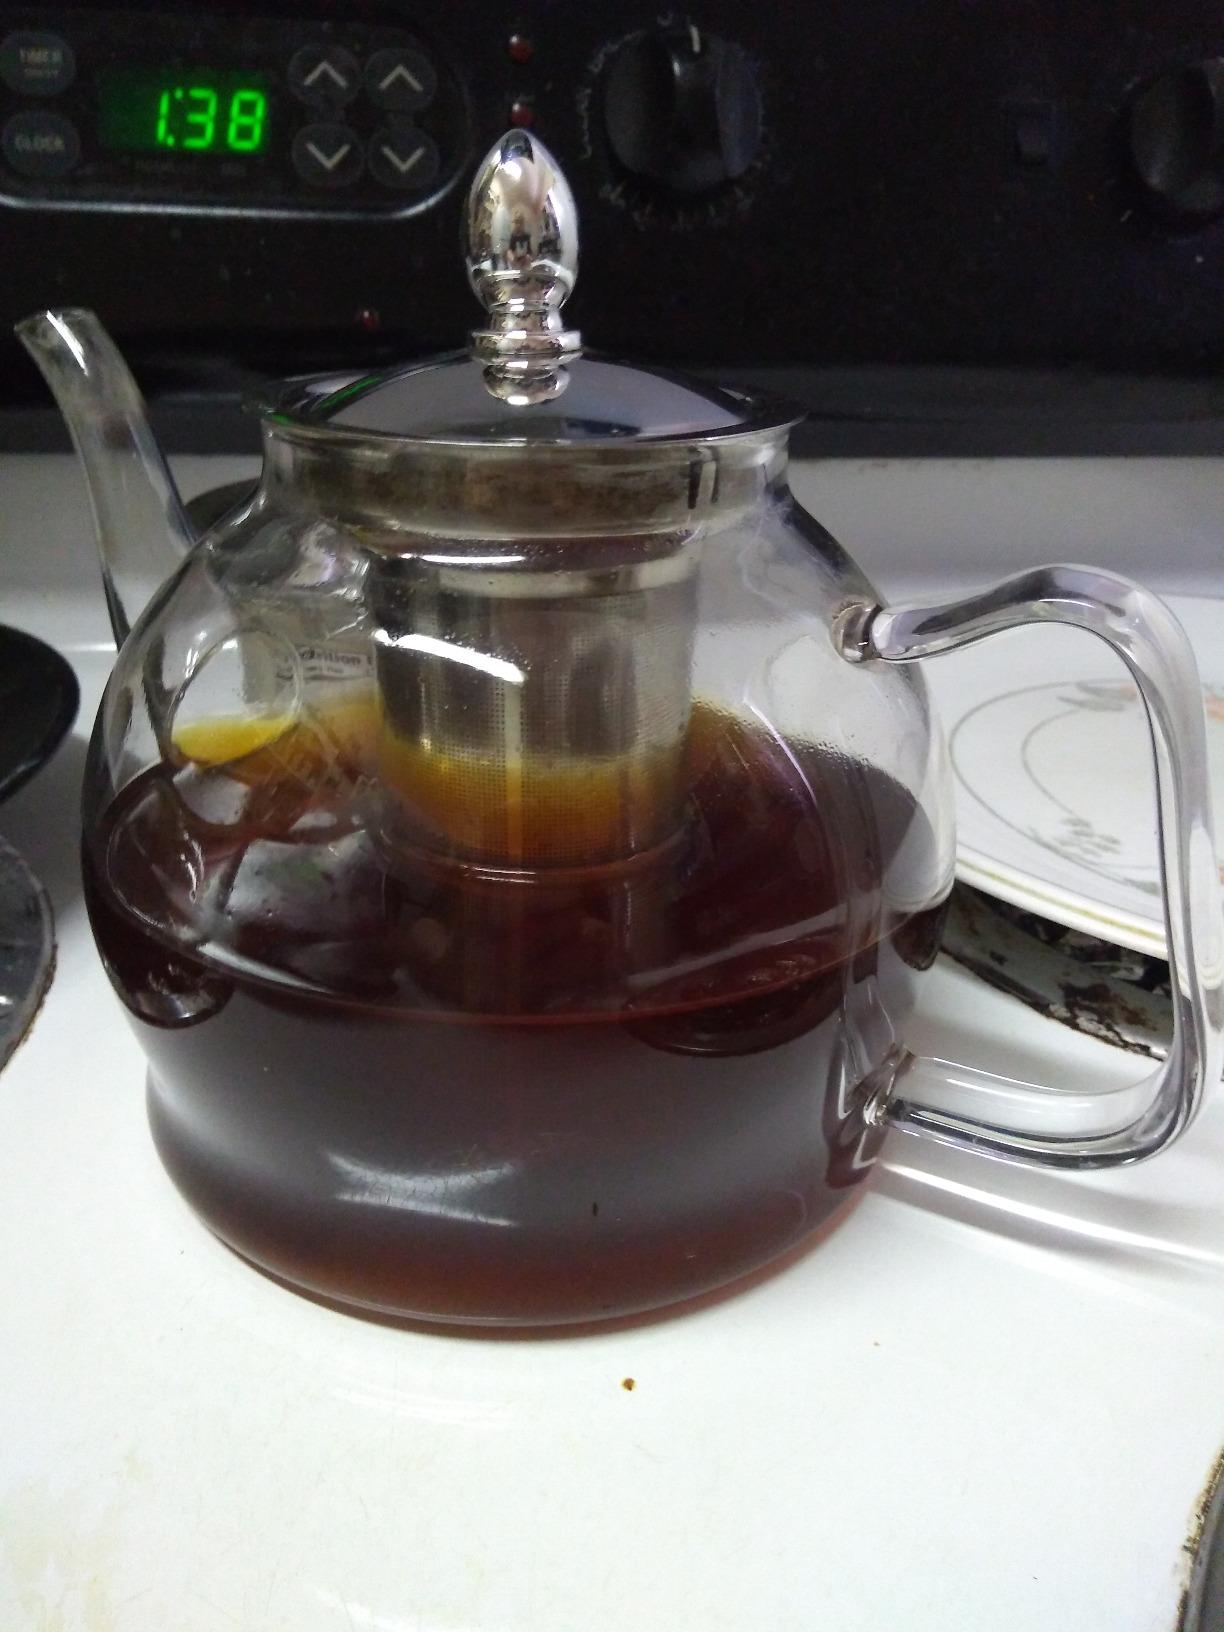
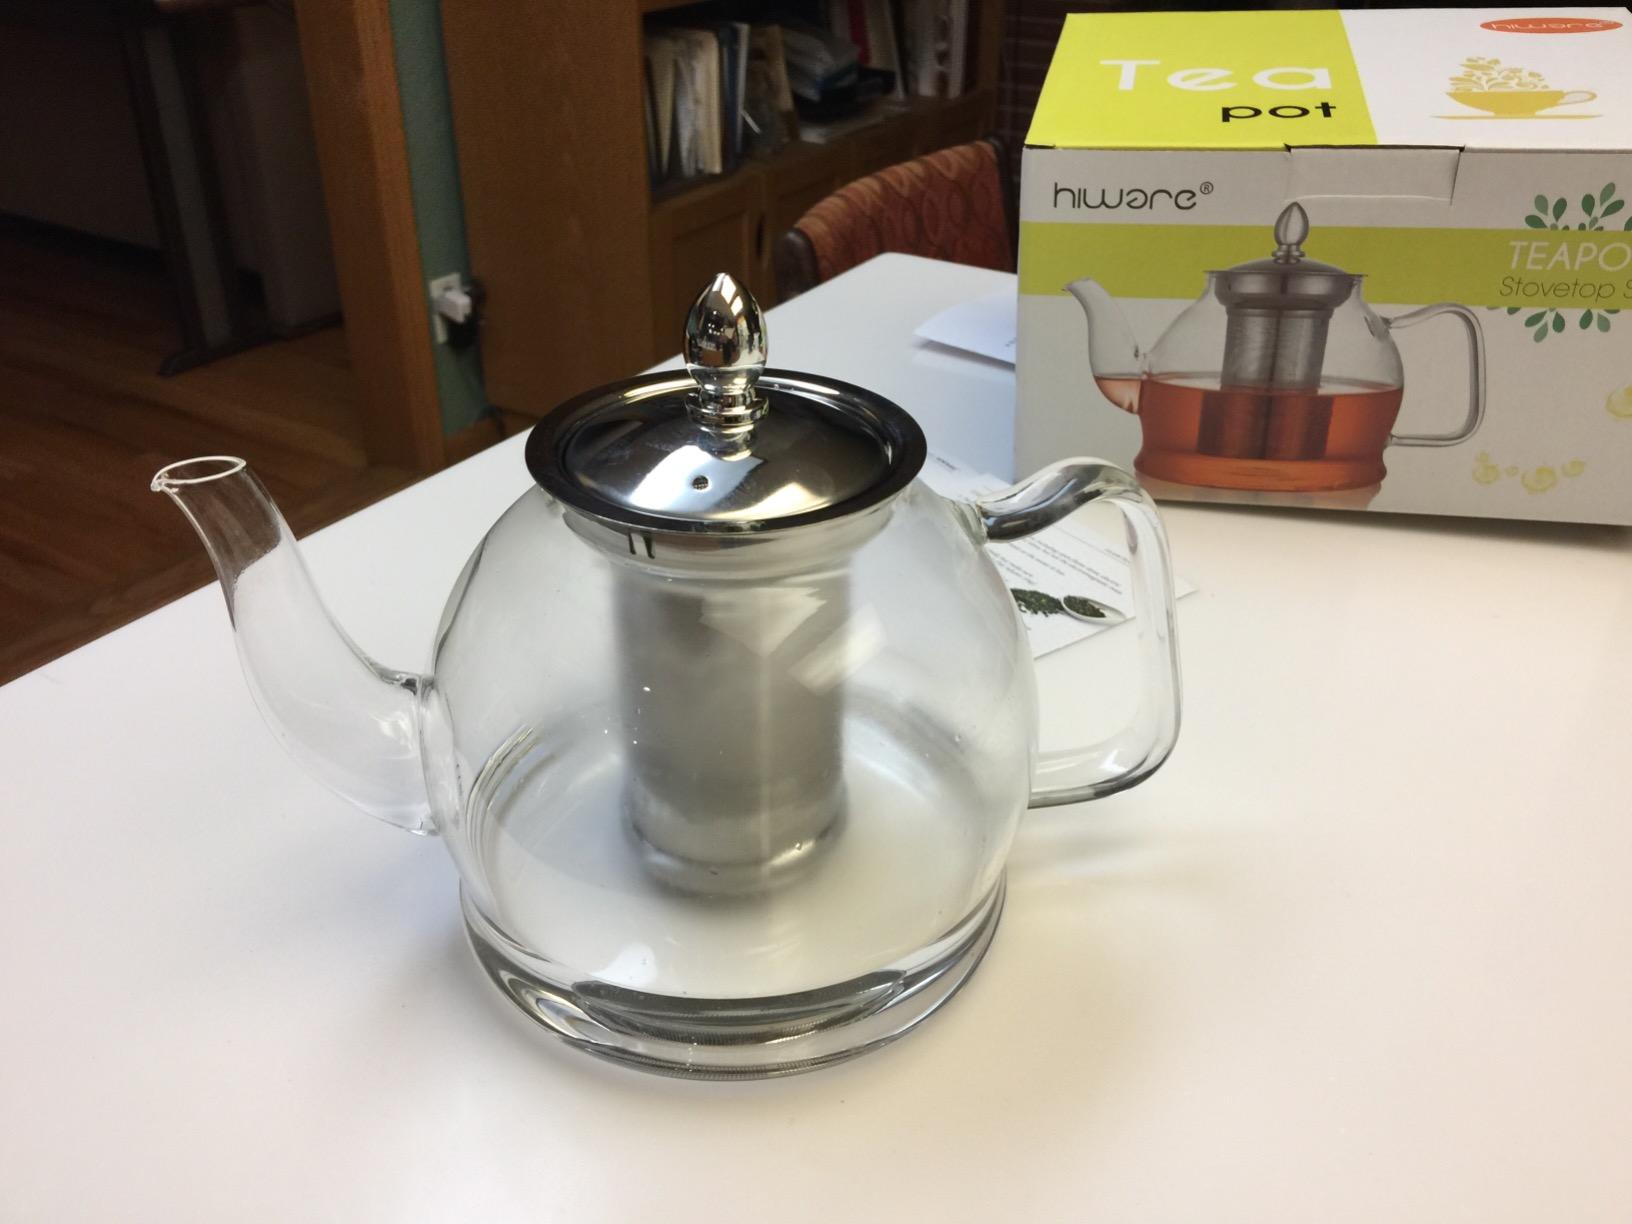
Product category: items_kettle
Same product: yes